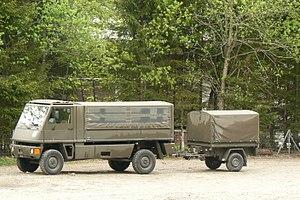
Les équipements de l'Armée suisse, rassemblent différentes sortes de véhicules, des chars de combat, des véhicules de transport de troupe ainsi que des hélicoptères de transport et des avions de combat en service dans les Forces terrestres ou les Forces aériennes.